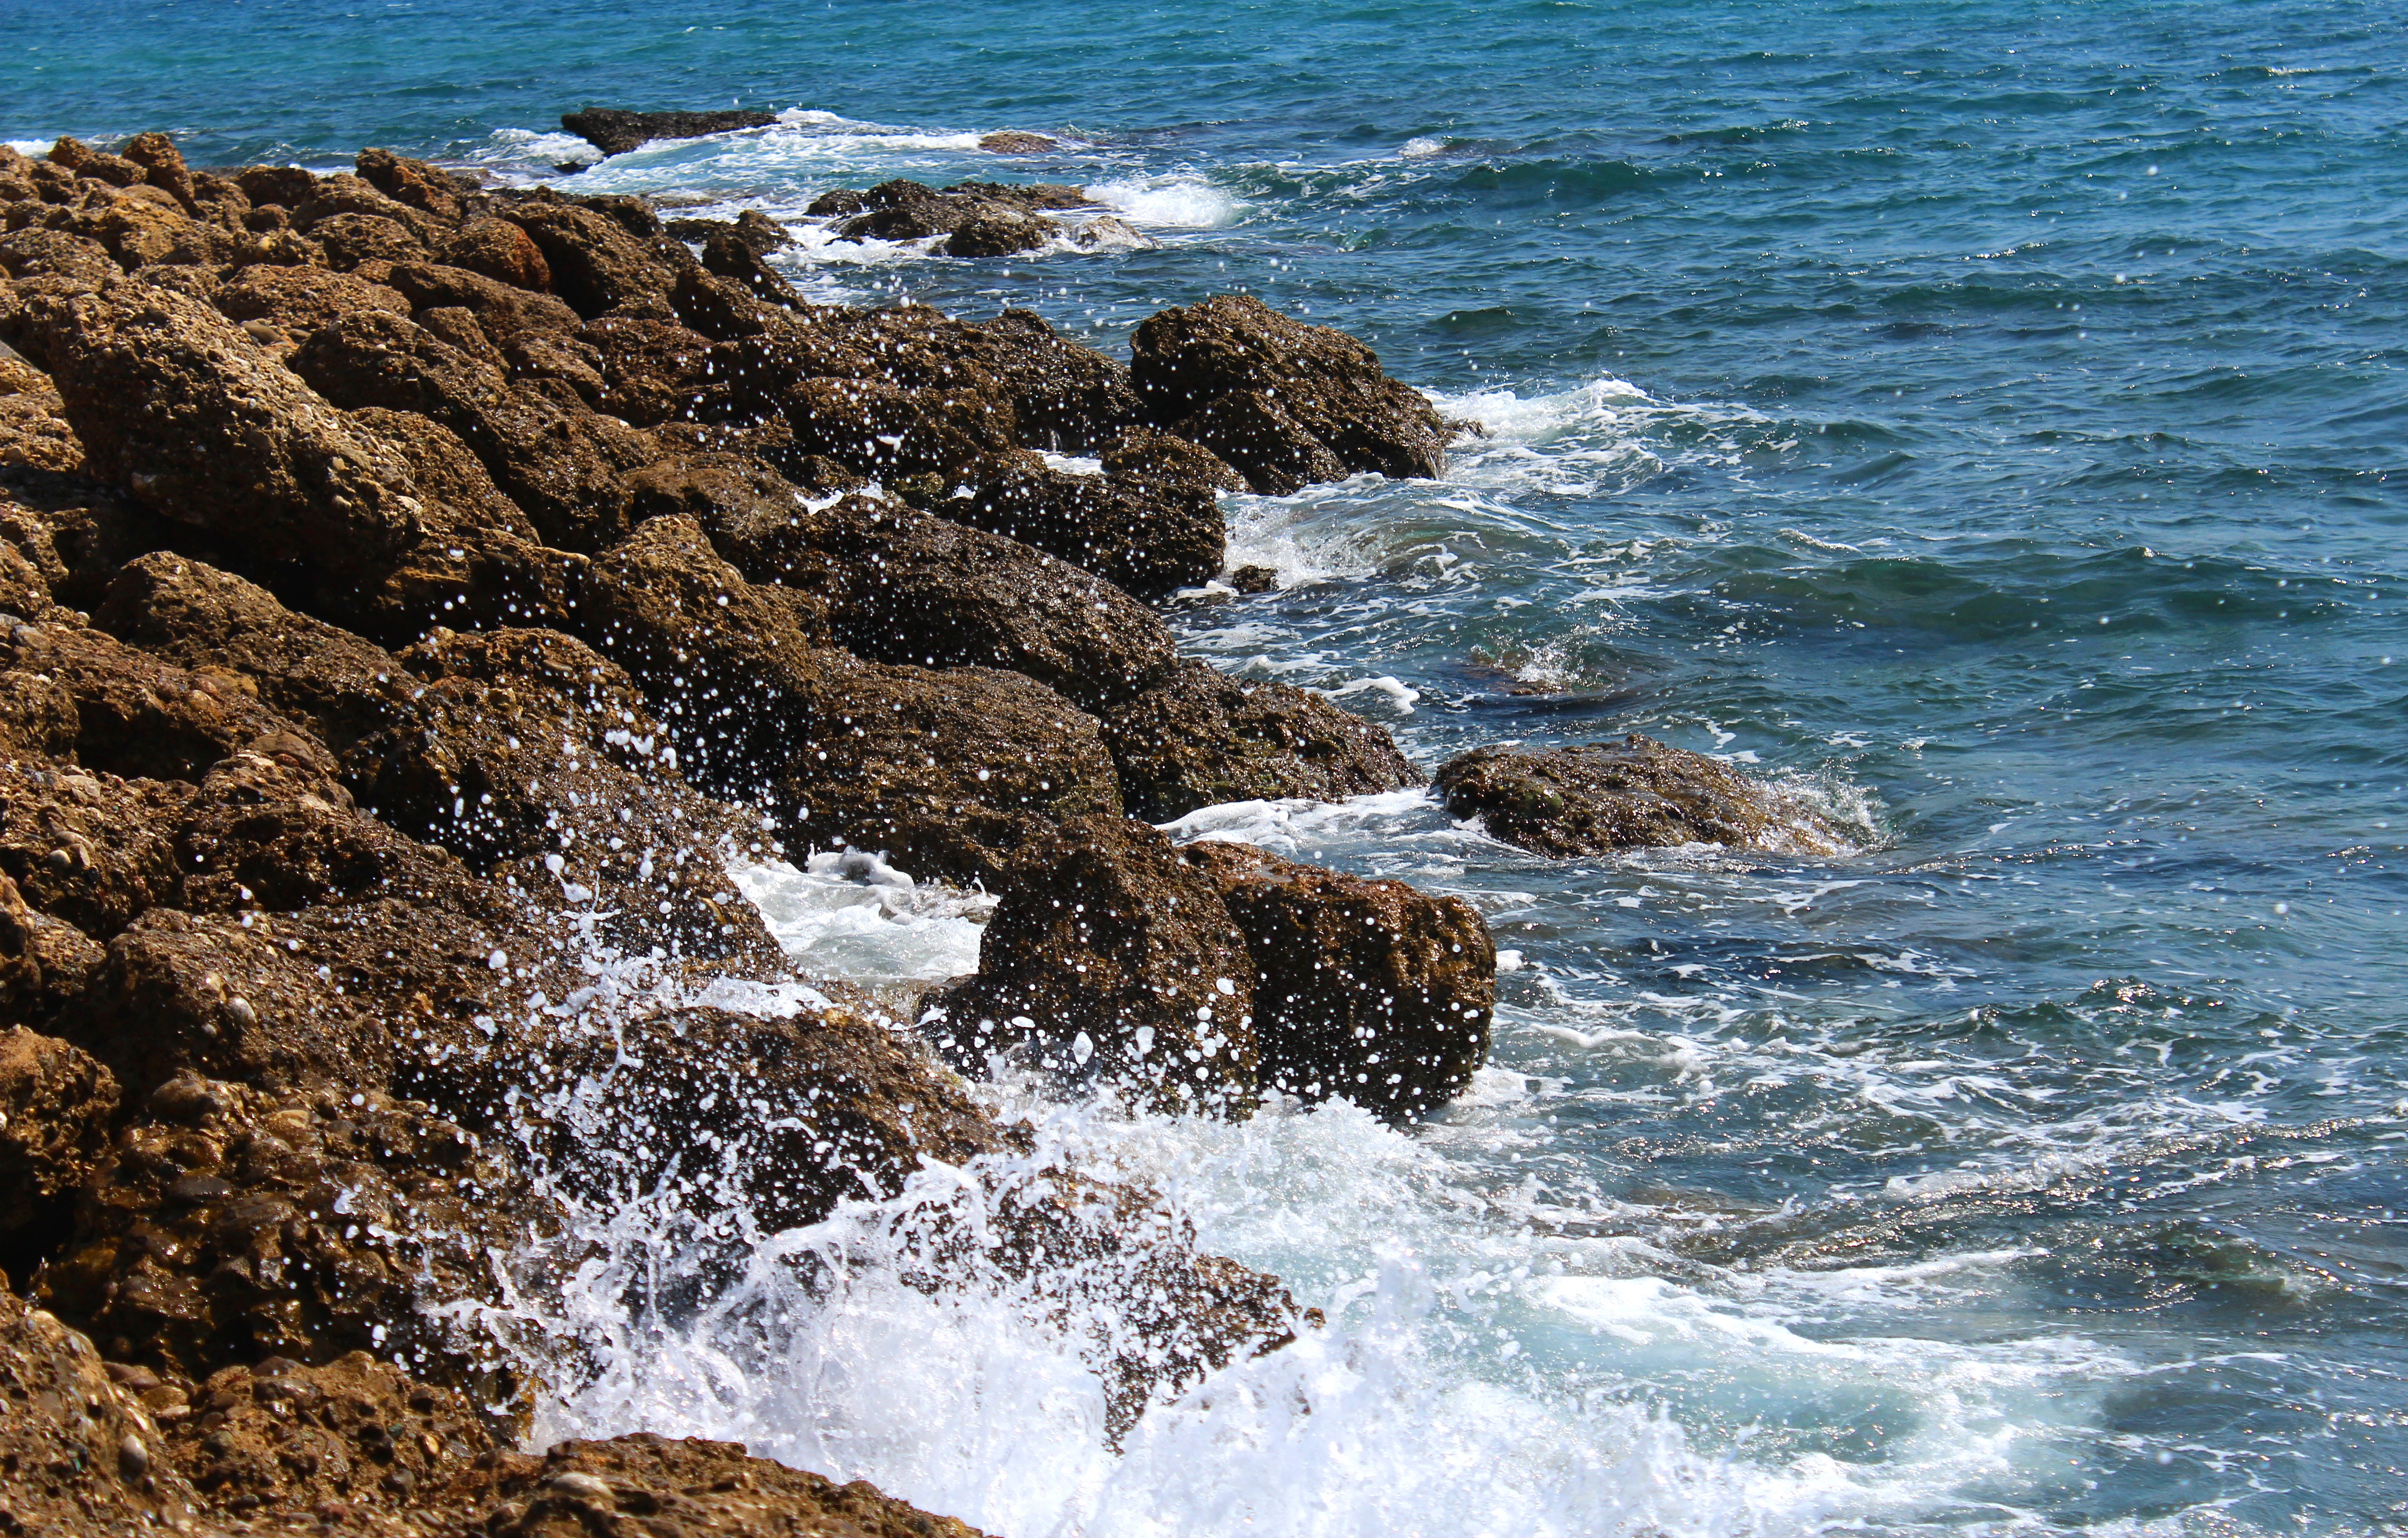
beach, landscape, sea, coast, water, nature, rock, ocean, shore, wave, view, cliff, cove, rapid, tourism, terrain, body of water, rocks, holidays, turkey, cape, the stones, the coast, the waves, wind wave